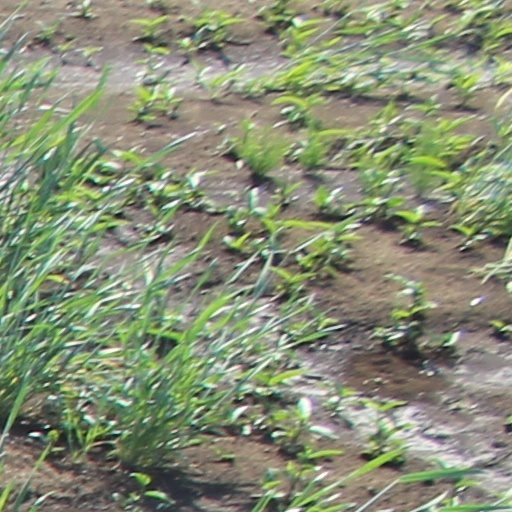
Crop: wheat